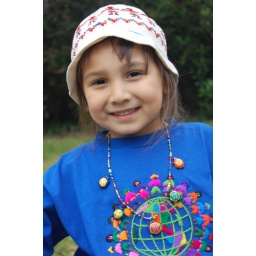
Freya in T shirt and hat